La Calavera Catrina

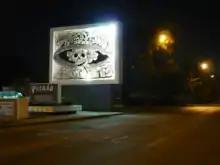
Large image of Catrina on the road from the airport to Aguascalientes, Posada's home town.

The Calavera is a well-established tradition in Mexico. Satiric works such as Posada's Catrina were created during (or in the immediate aftermath) of the polarizing reign of dictator Porfirio Díaz. Díaz is lauded for modernizing and bringing financial stability to Mexico, but he also led his government in repression, corruption, and excess, and had an obsession with European materialism and culture. Christine Delsol writes: "Concentration of fantastic wealth in the hands of the privileged few brewed discontent in the hearts of the suffering many, leading to the 1910 rebellion that toppled Diaz in 1911 and became the Mexican Revolution."